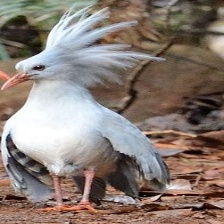
Species: KAGU
Scientific name: RHYNOCHETOS JUBATUS